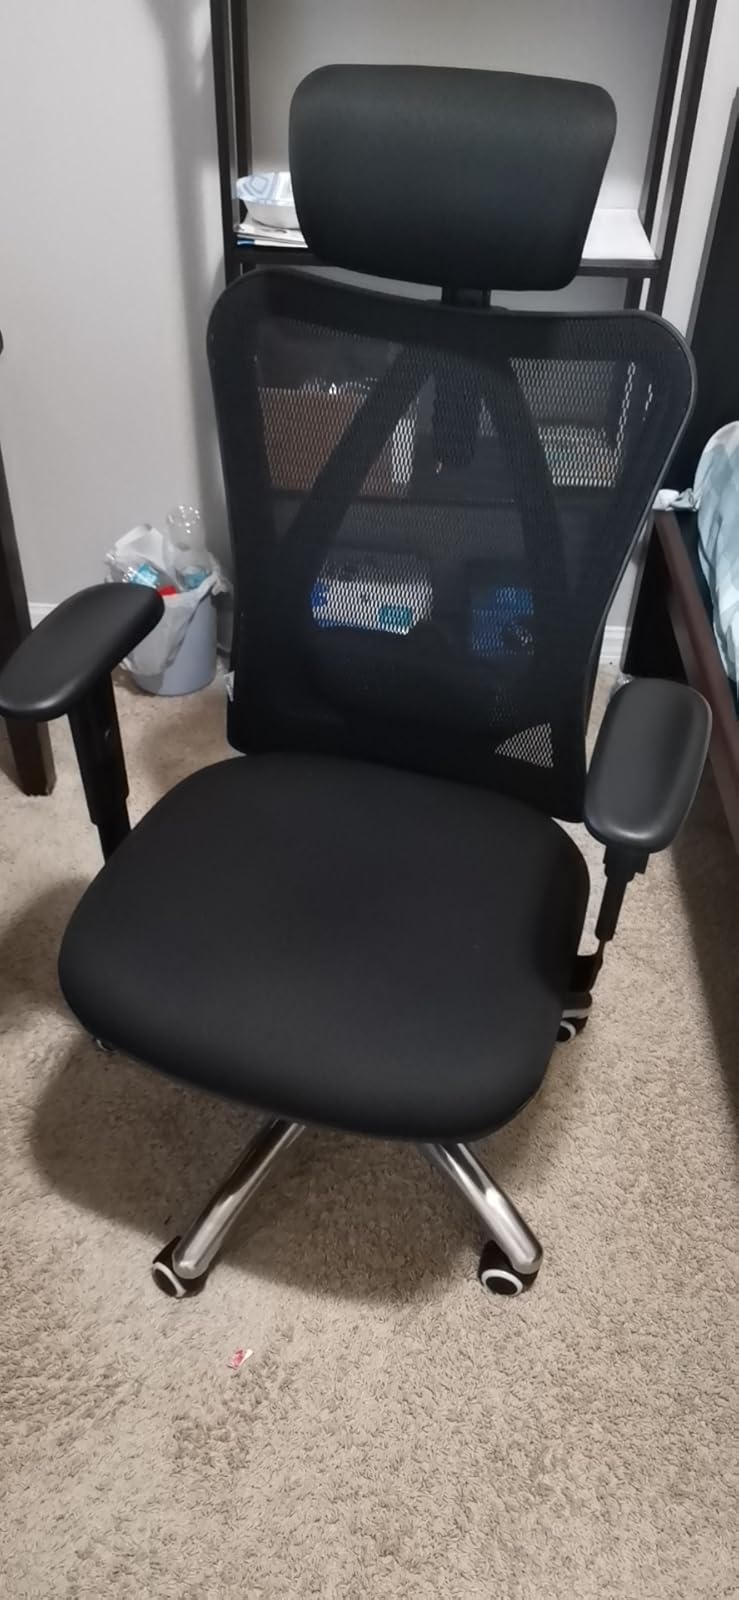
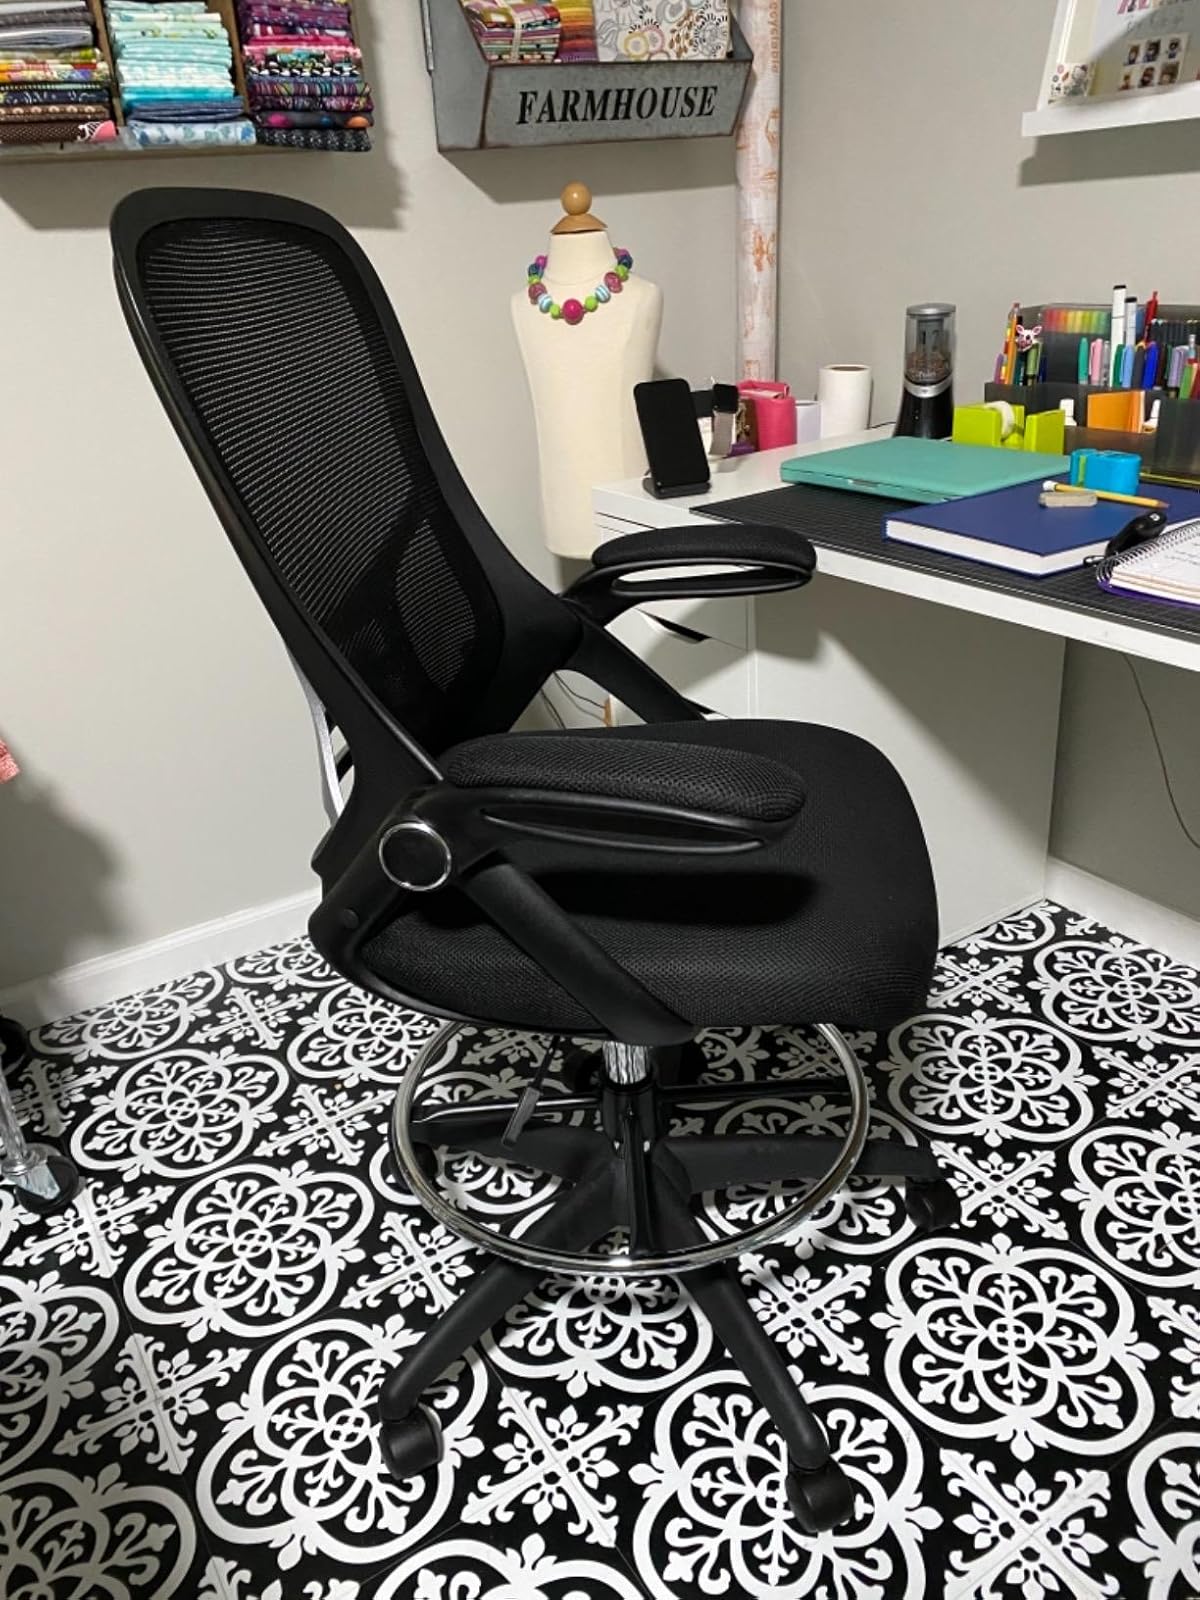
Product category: items_chair
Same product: no